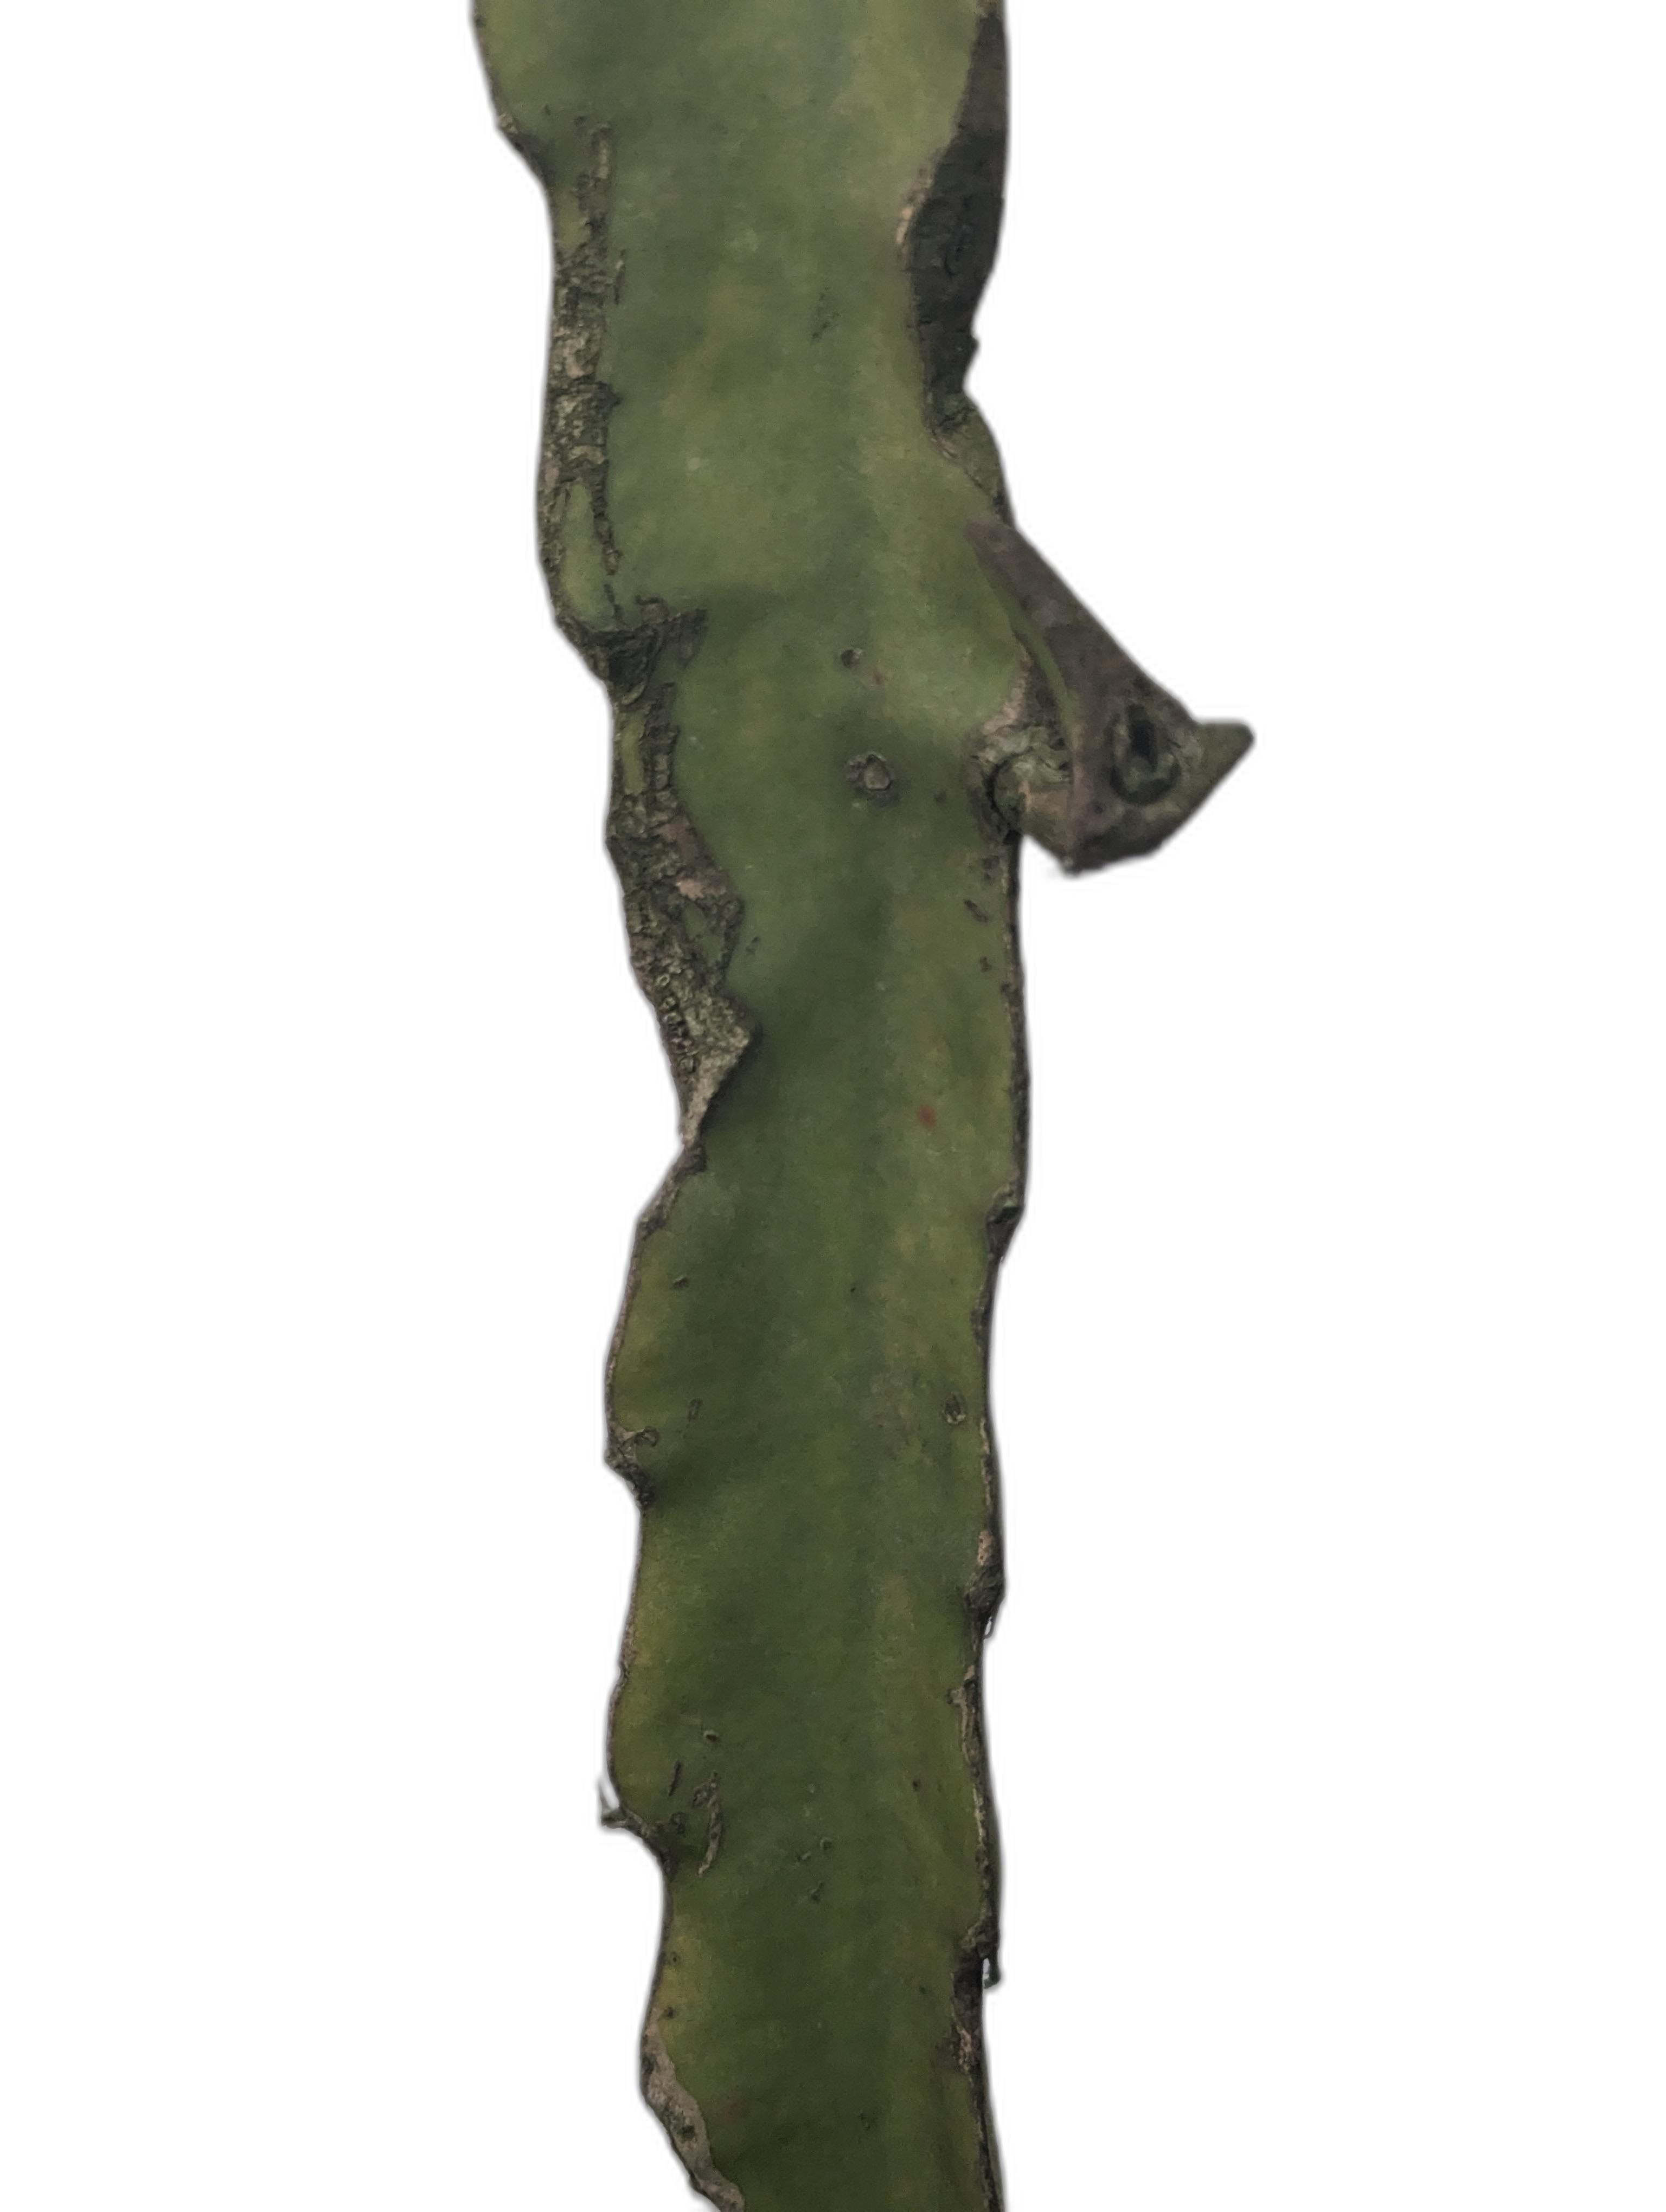
Label: Good leaf